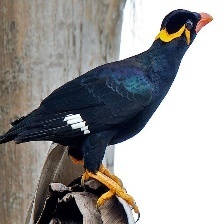
Species: ENGGANO MYNA
Scientific name: GRACULA ENGANENSIS